2023 Nobel Memorial Prize in Economic Sciences

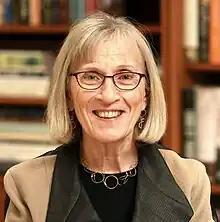
"for having advanced our understanding of women's labour market outcomes."

The 2023 Nobel Memorial Prize in Economic Sciences was awarded to the American economist Claudia Goldin (born 1946) "for having advanced our understanding of women's labour market outcomes." At age 77, she became the third woman to have won the economics Nobel, which was first awarded in 1969, and the first woman to win the award solo. The pressed release of the Royal Swedish Academy of Sciences noted: